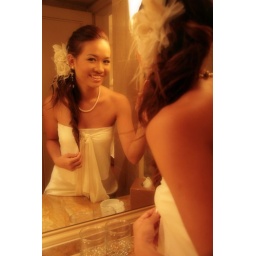
white dress in toilet